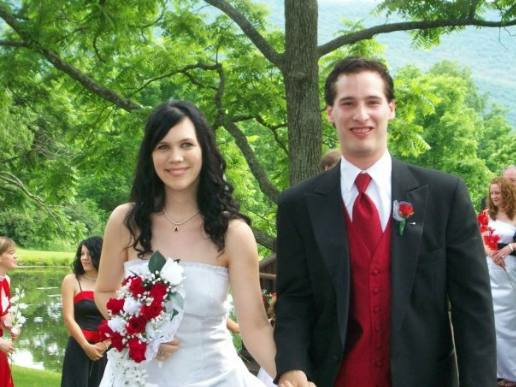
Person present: Yes